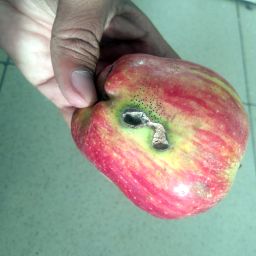
Fruit: Apple
Quality: Bad